Sybille Pantazzi

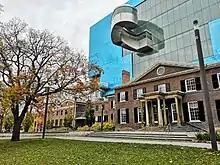
Art Gallery of Toronto, old (The Grange) and new (AGO) buildings

Pantazzi was born in Galați, Romania, on April 2, 1914, to Commander, later Admiral Vasile "Basil" Pantazzi (1871–1945), a Romanian naval officer and occasional diplomat; and Canadian Ethel Sharp Greening (1880–1963), an author and a committed feminist.